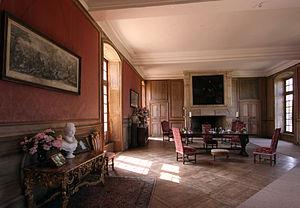
Le château de Boucard est situé au Noyer, en Pays-Fort, région naturelle de l'ancienne province du Berry jouxtant le Sancerrois.
Le Noyer est une commune française située en Pays-Fort, dans le département du Cher en région Centre-Val de Loire.